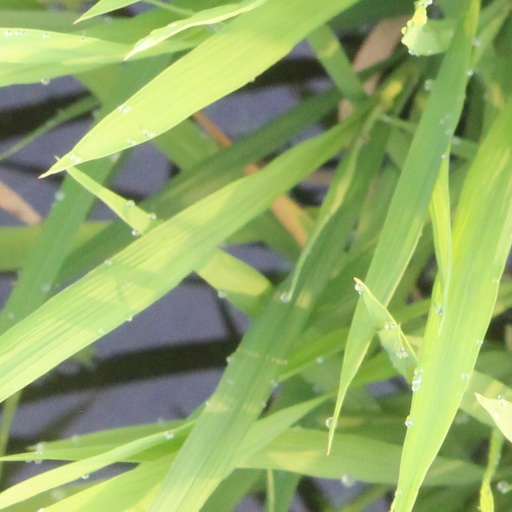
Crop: rice